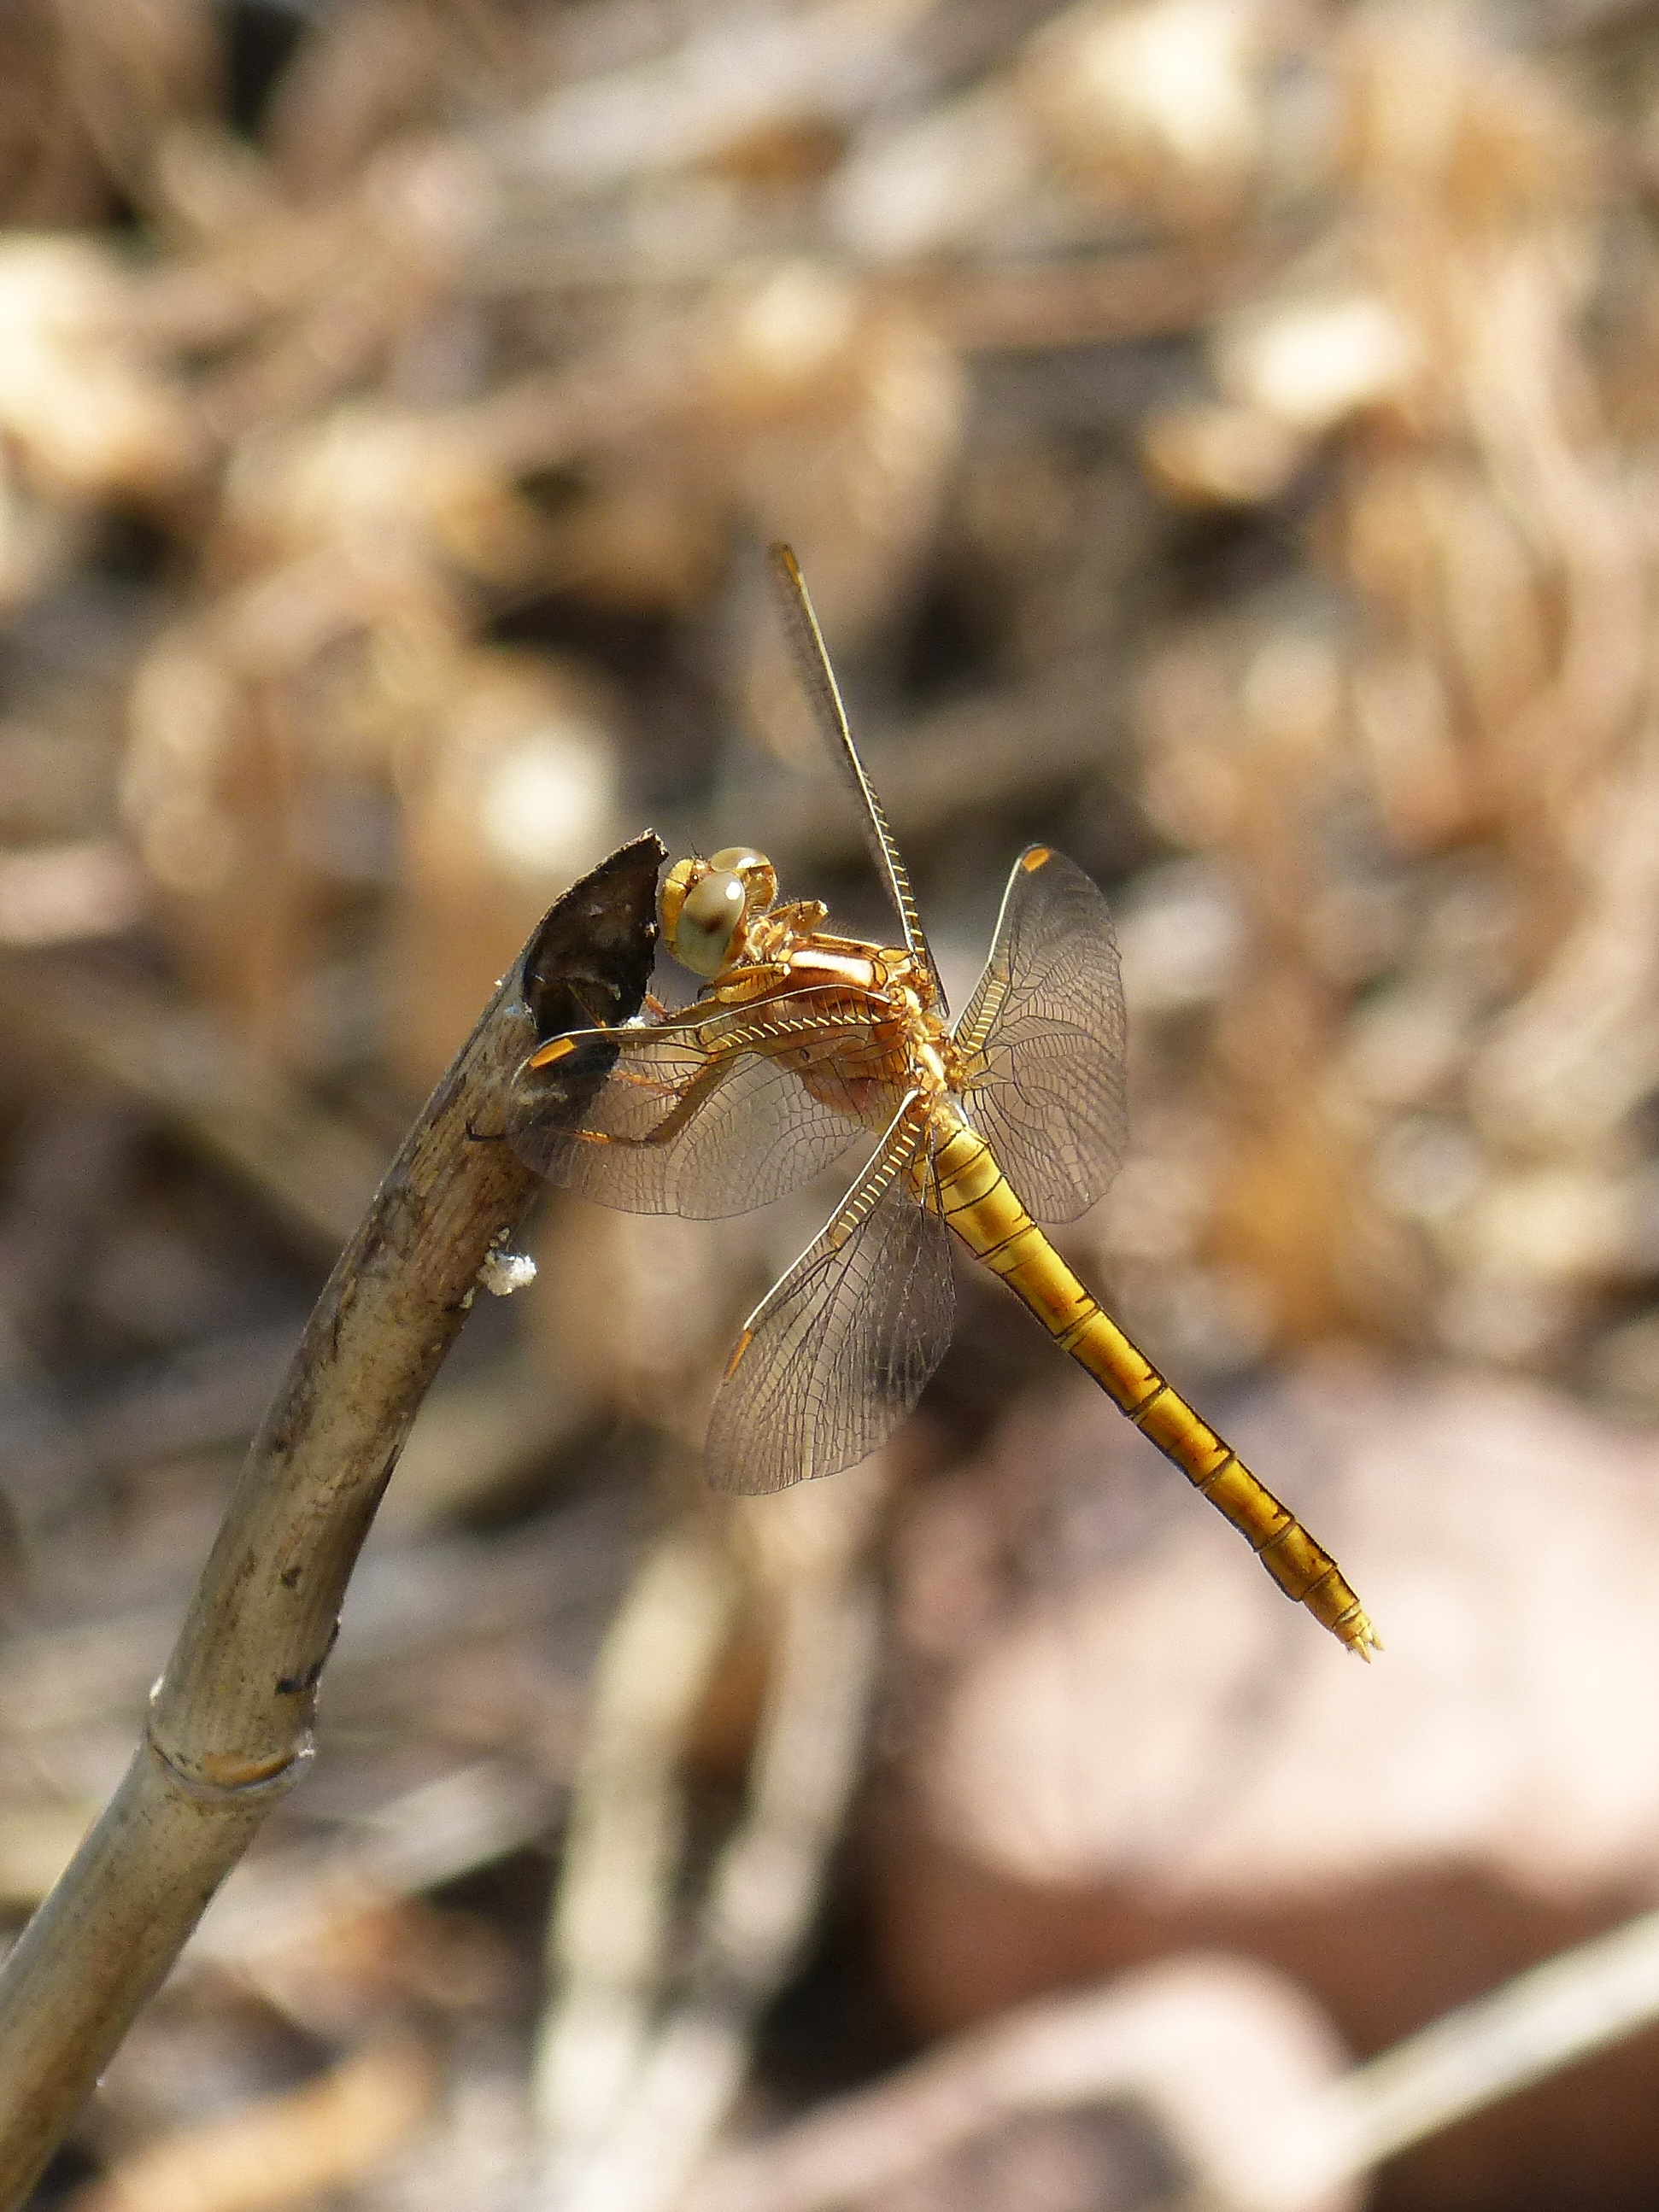
branch, insect, fauna, invertebrate, close up, dragonfly, wetland, beauty, macro photography, arthropod, golden dragonfly, aquatic environment, sympetrum fonscolombii, dragonflies and damseflies